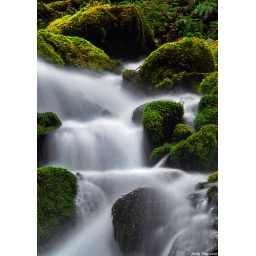
silky water over mossy rocks